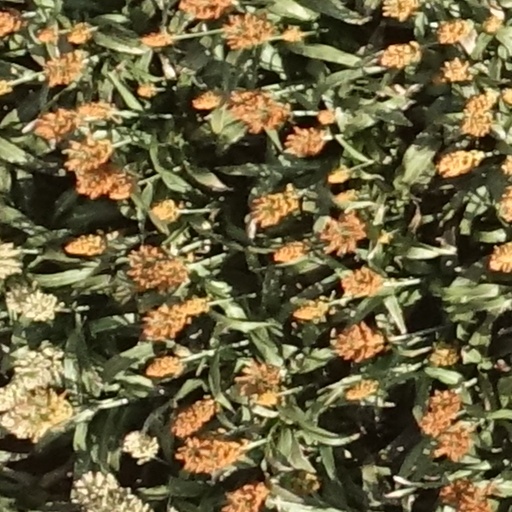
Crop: sorghum